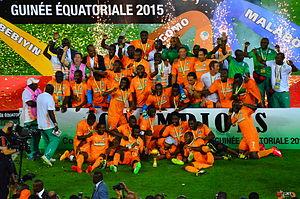
La finale de la Coupe d'Afrique des Nations 2015 est un match football qui a lieu le 8 février 2015 pour déterminer le vainqueur de la Coupe d'Afrique des nations de football 2015, le championnat de football d'Afrique organisé par la Confédération africaine de football. Le match a lieu au Estadio de Bata à Bata, en Guinée équatoriale.